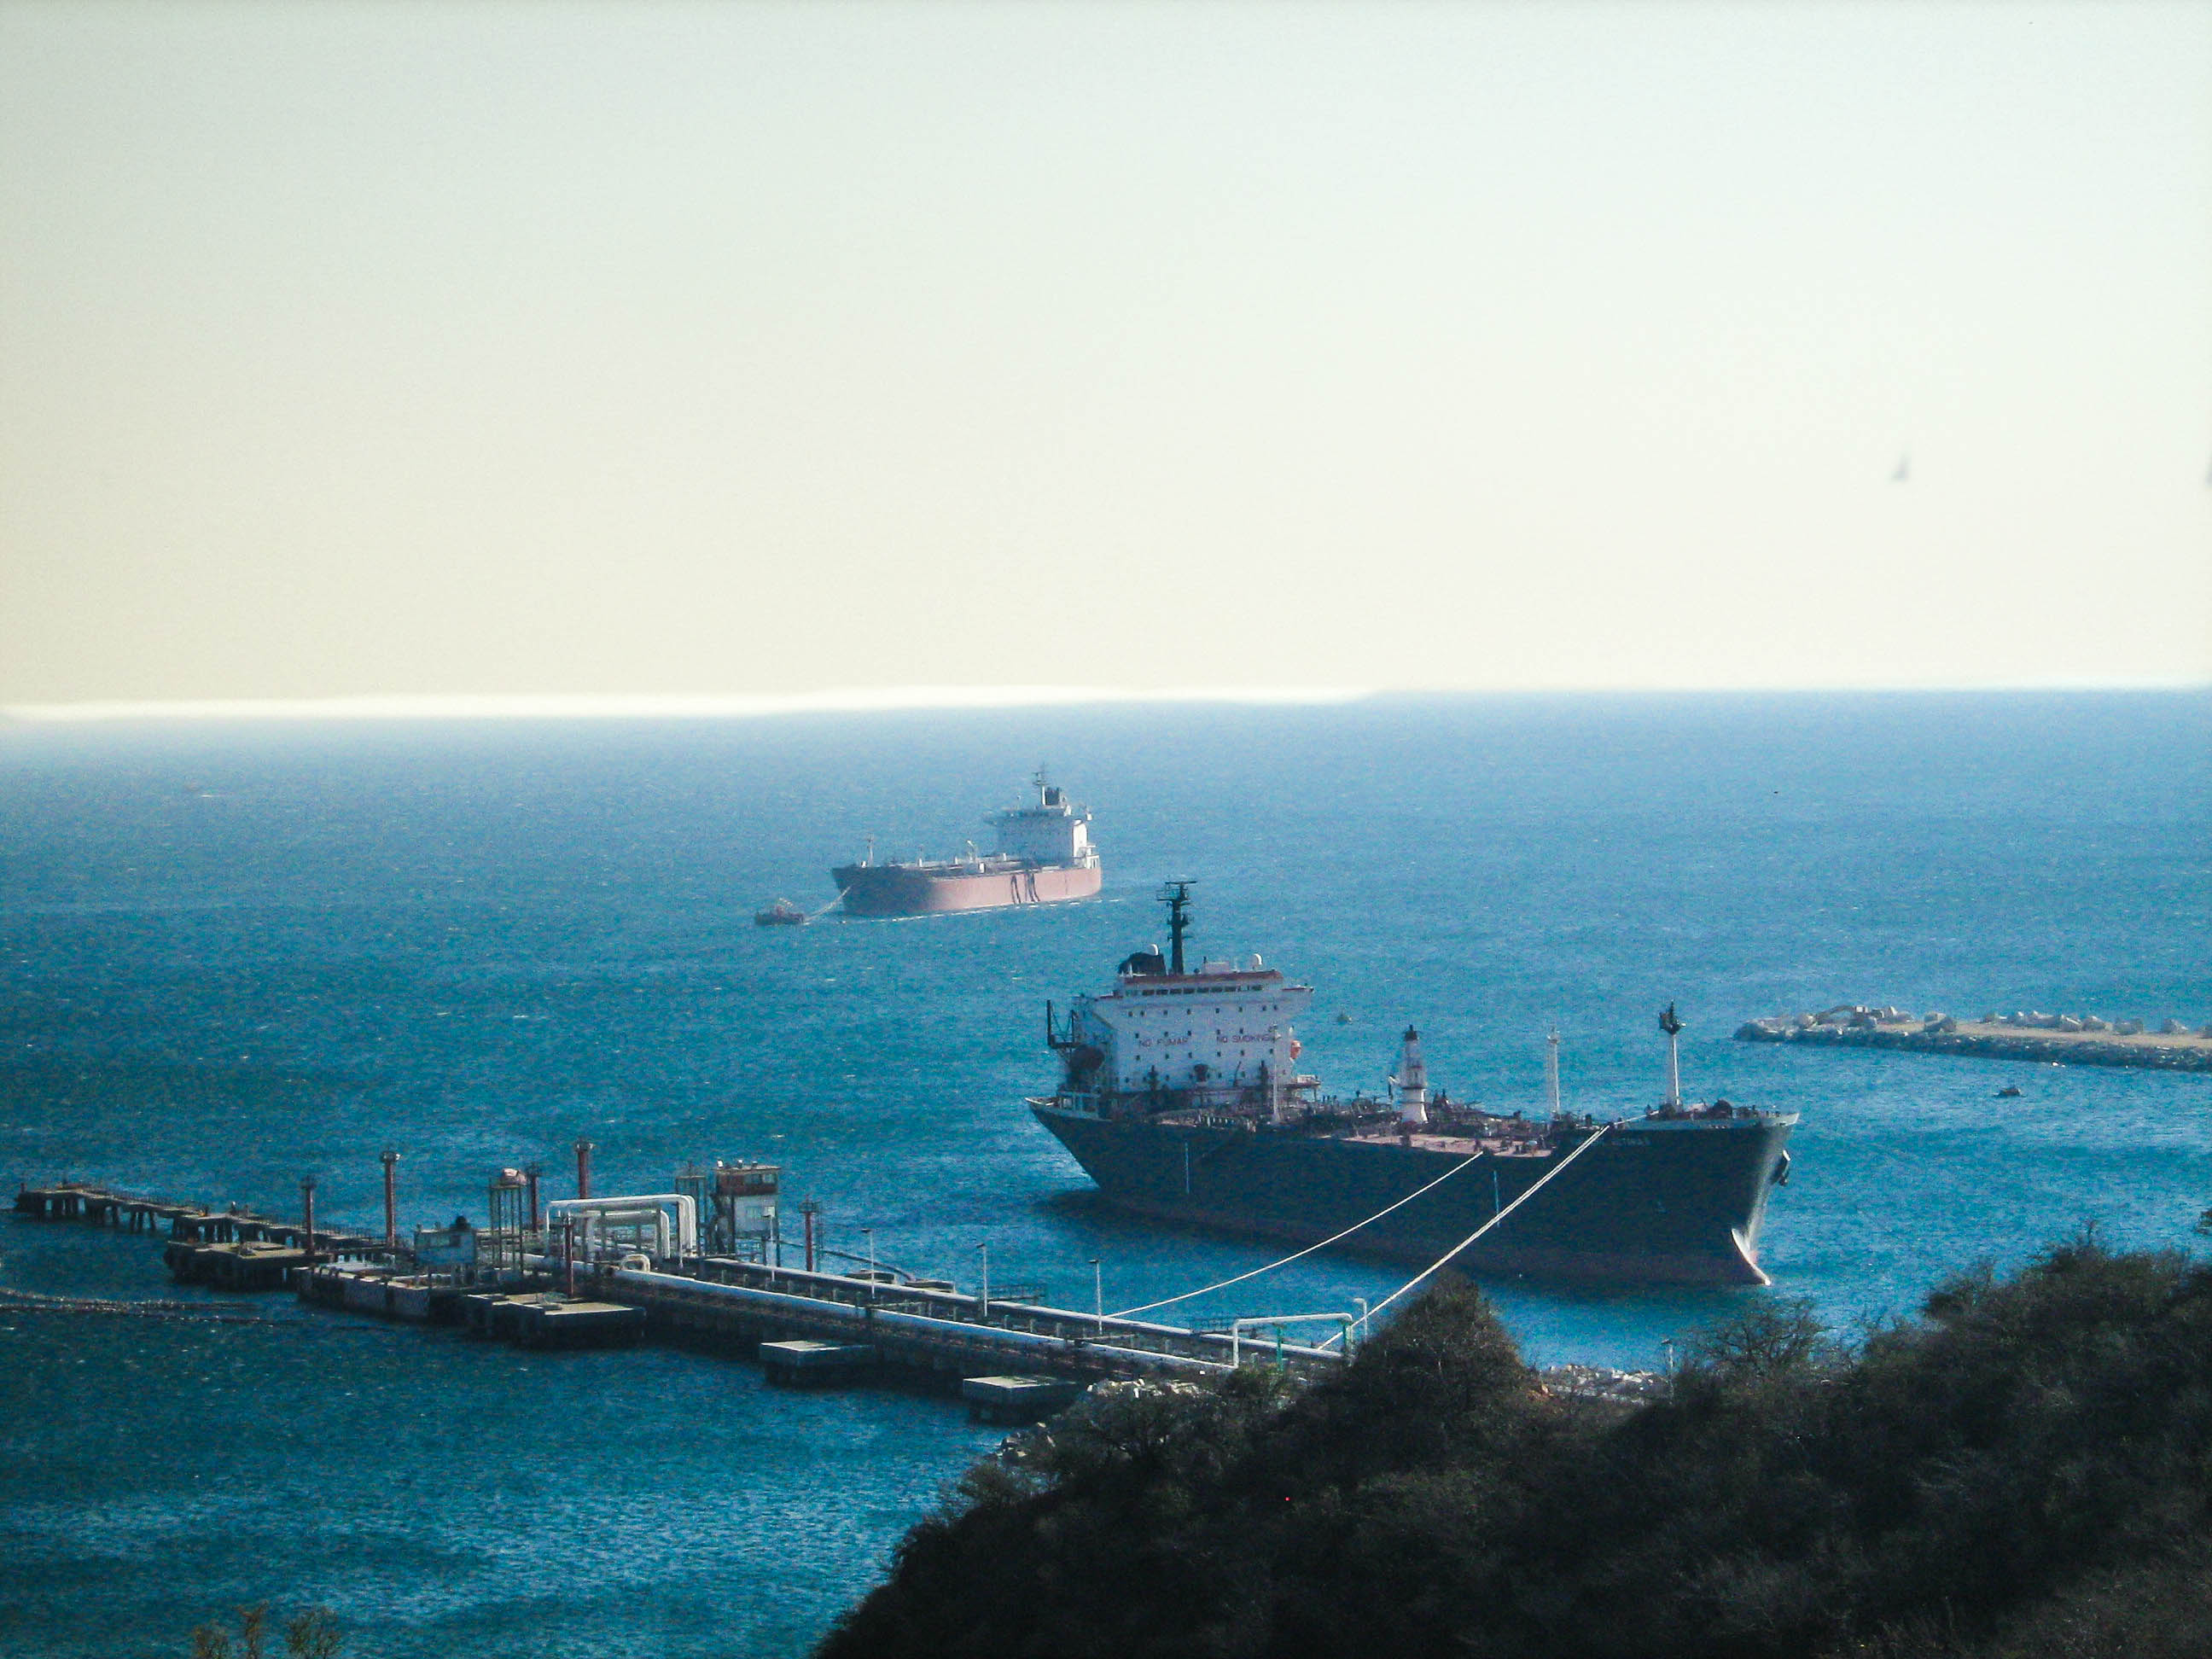
sea, beach, oaxaca, Huatulco, ship, dock, ocean, coastal and oceanic landforms, sky, coast, calm, watercraft, horizon, promontory, ferry, channel, motor ship